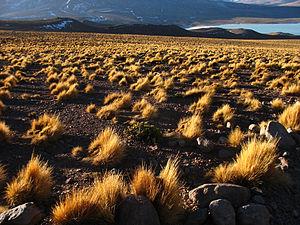
Jarava ichu ou Stipa ichu Kunth 1829, localement appelée ichu, paja brava, ou paja ichu, est une espèce de graminée.
La réserve nationale de faune andine Eduardo Avaroa en Bolivie est une vaste zone de protection de la nature de 7 000 km², située dans le département de Potosí, aux
Les prairies et terres arbustives de montagne représentent un biome défini par le WWF.